Starship HLS

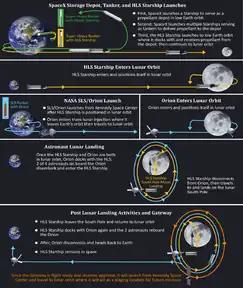
Mission profile for Artemis III, with Orion and Starship HLS

The initial NASA-contracted design work for a NASA-specific Starship variant started in May 2020 when SpaceX was selected for an Artemis III program award called "Option A", with selection and funding for full-development occurring in April 2021, when Starship HLS was selected by NASA to land "the first woman and the next man" on the Moon for the Artemis III mission.